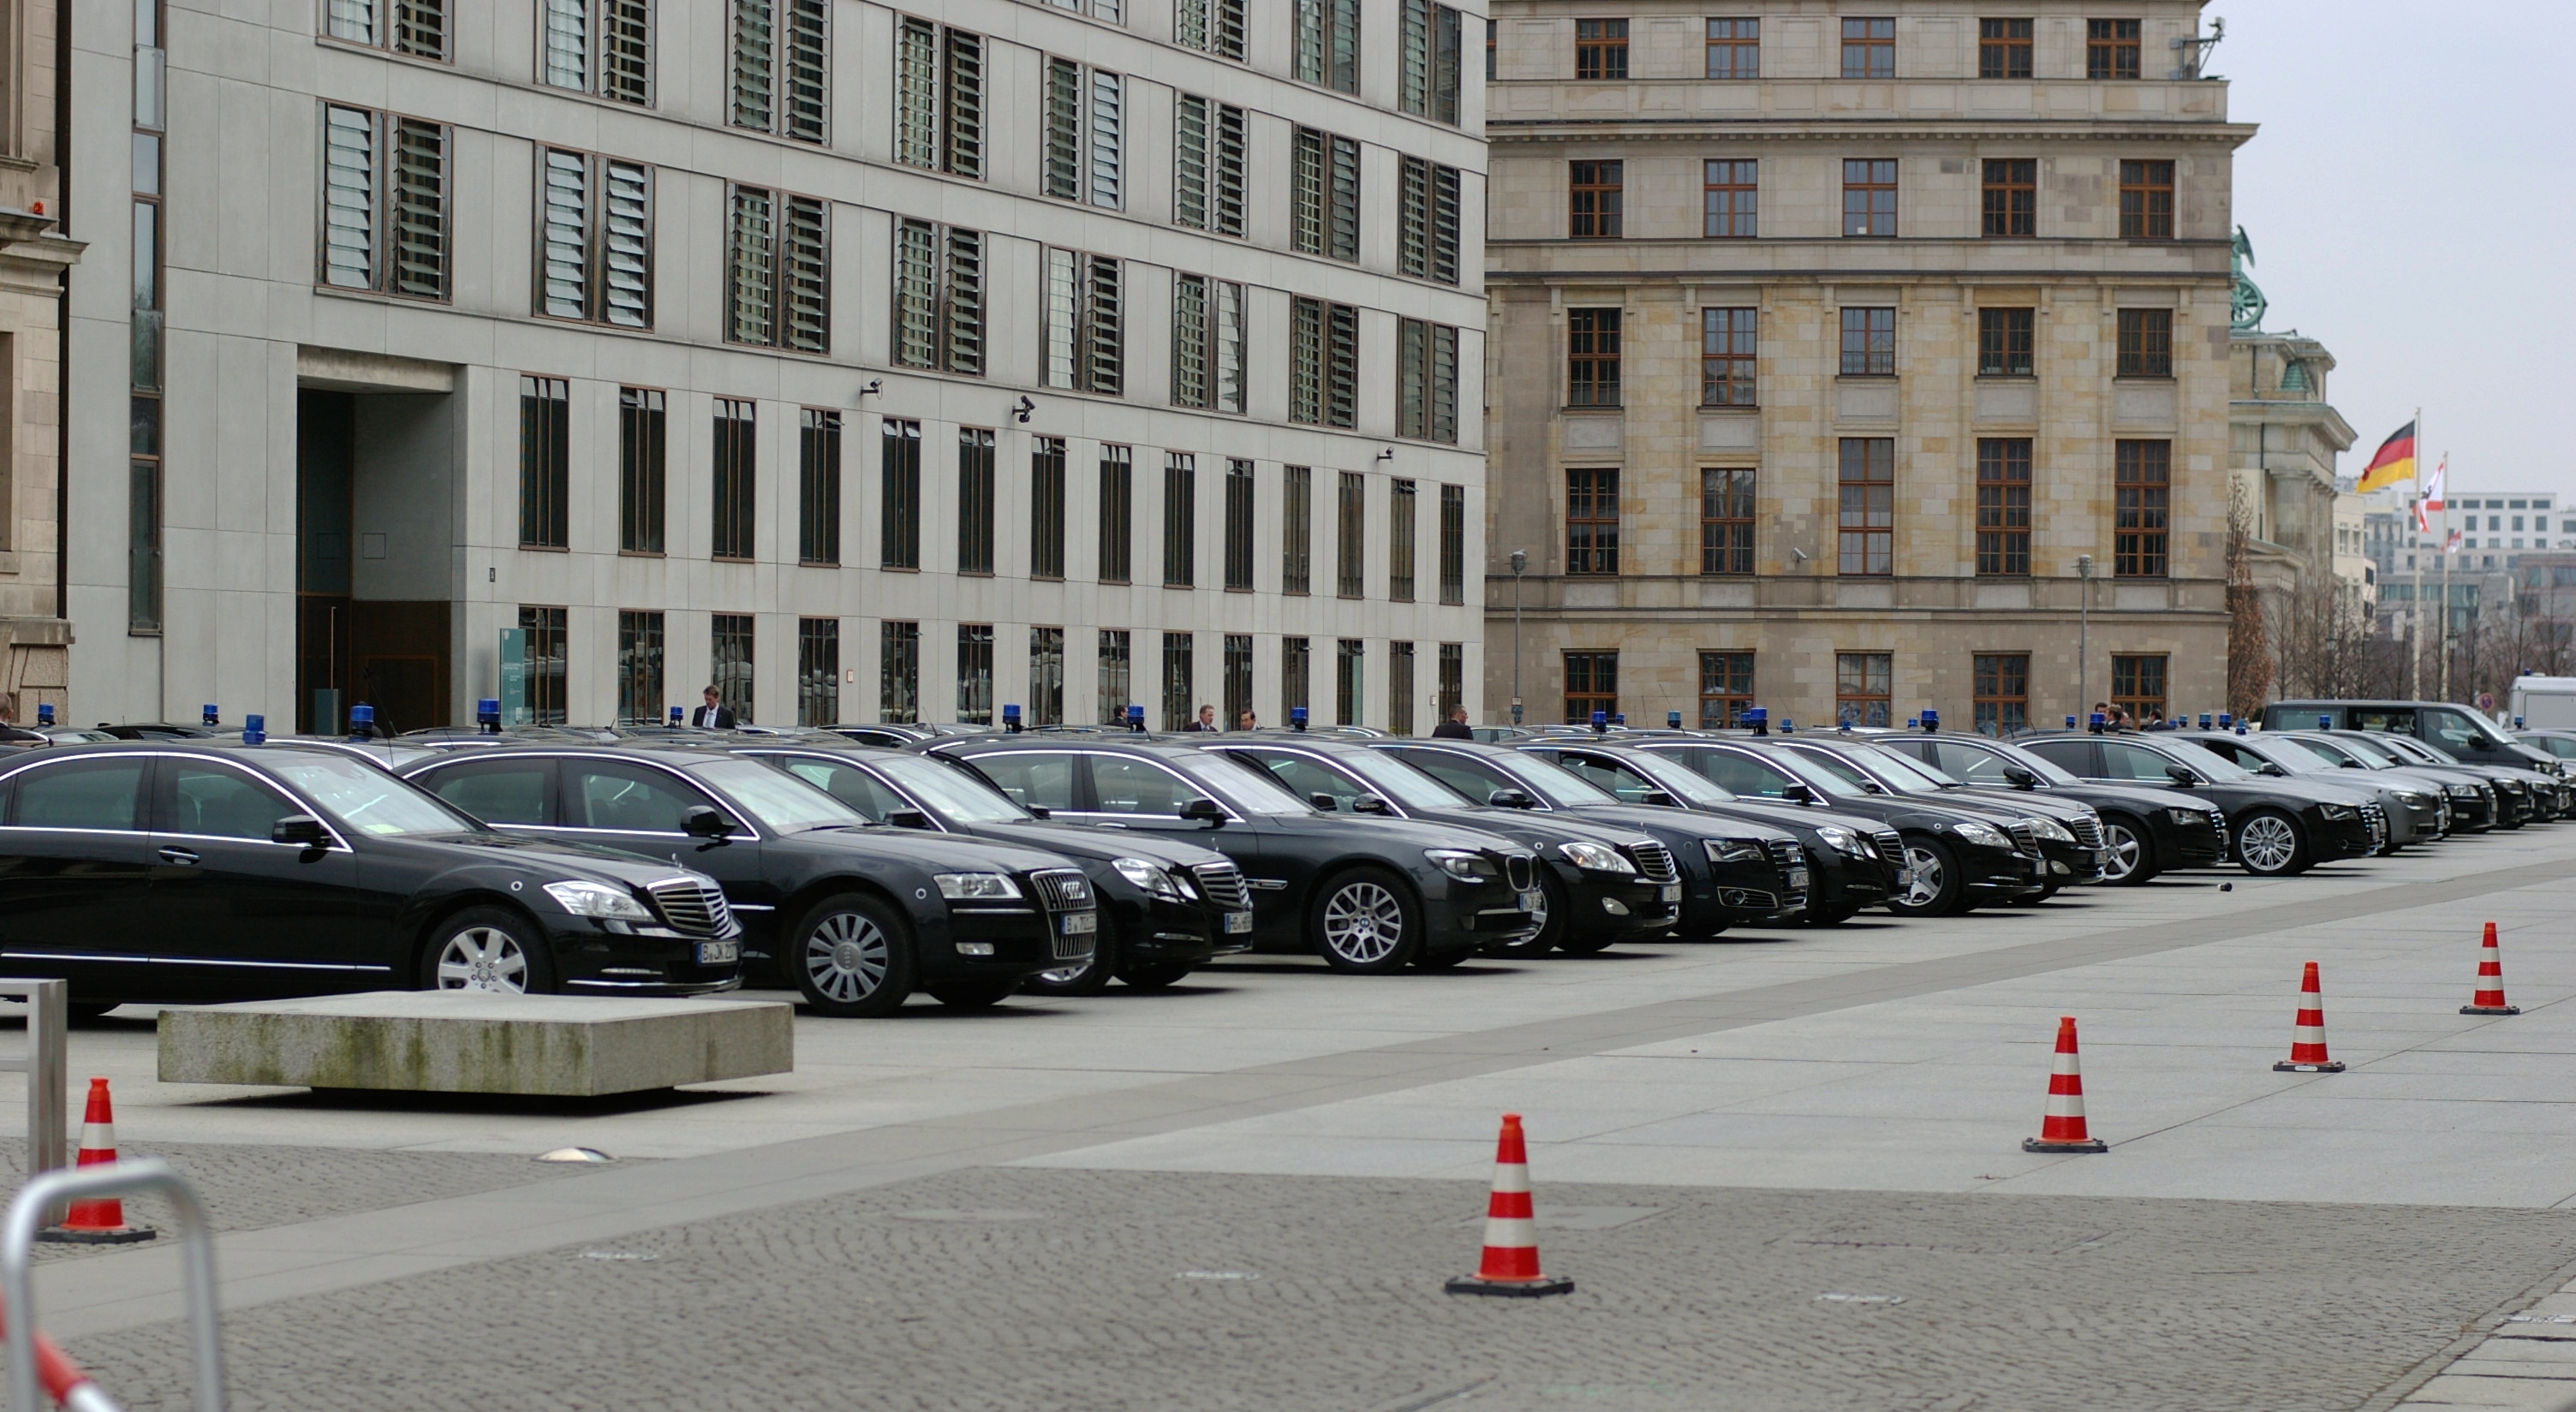
pedestrian, traffic, car, parking, city, downtown, transport, vehicle, lane, parking lot, 2012, germany, deutschland, berlin, pentax, snapseed, lenstagged, steffenzahn, k100d, justpentax, iamflickr, cosina, voigtlander, 58mm, nokton, cosinavoigtlnder, 58mmf14, 58mm14, nokton58mmf14slii, 58mmf14nokton, residential area, luxury vehicle